Architecture of Letterkenny

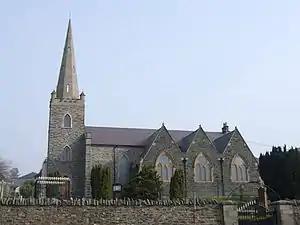
Conwal Parish Church

The Donegal County Museum is housed in what remains of the old workhouse and is located on the High Road. It was built in 1843.